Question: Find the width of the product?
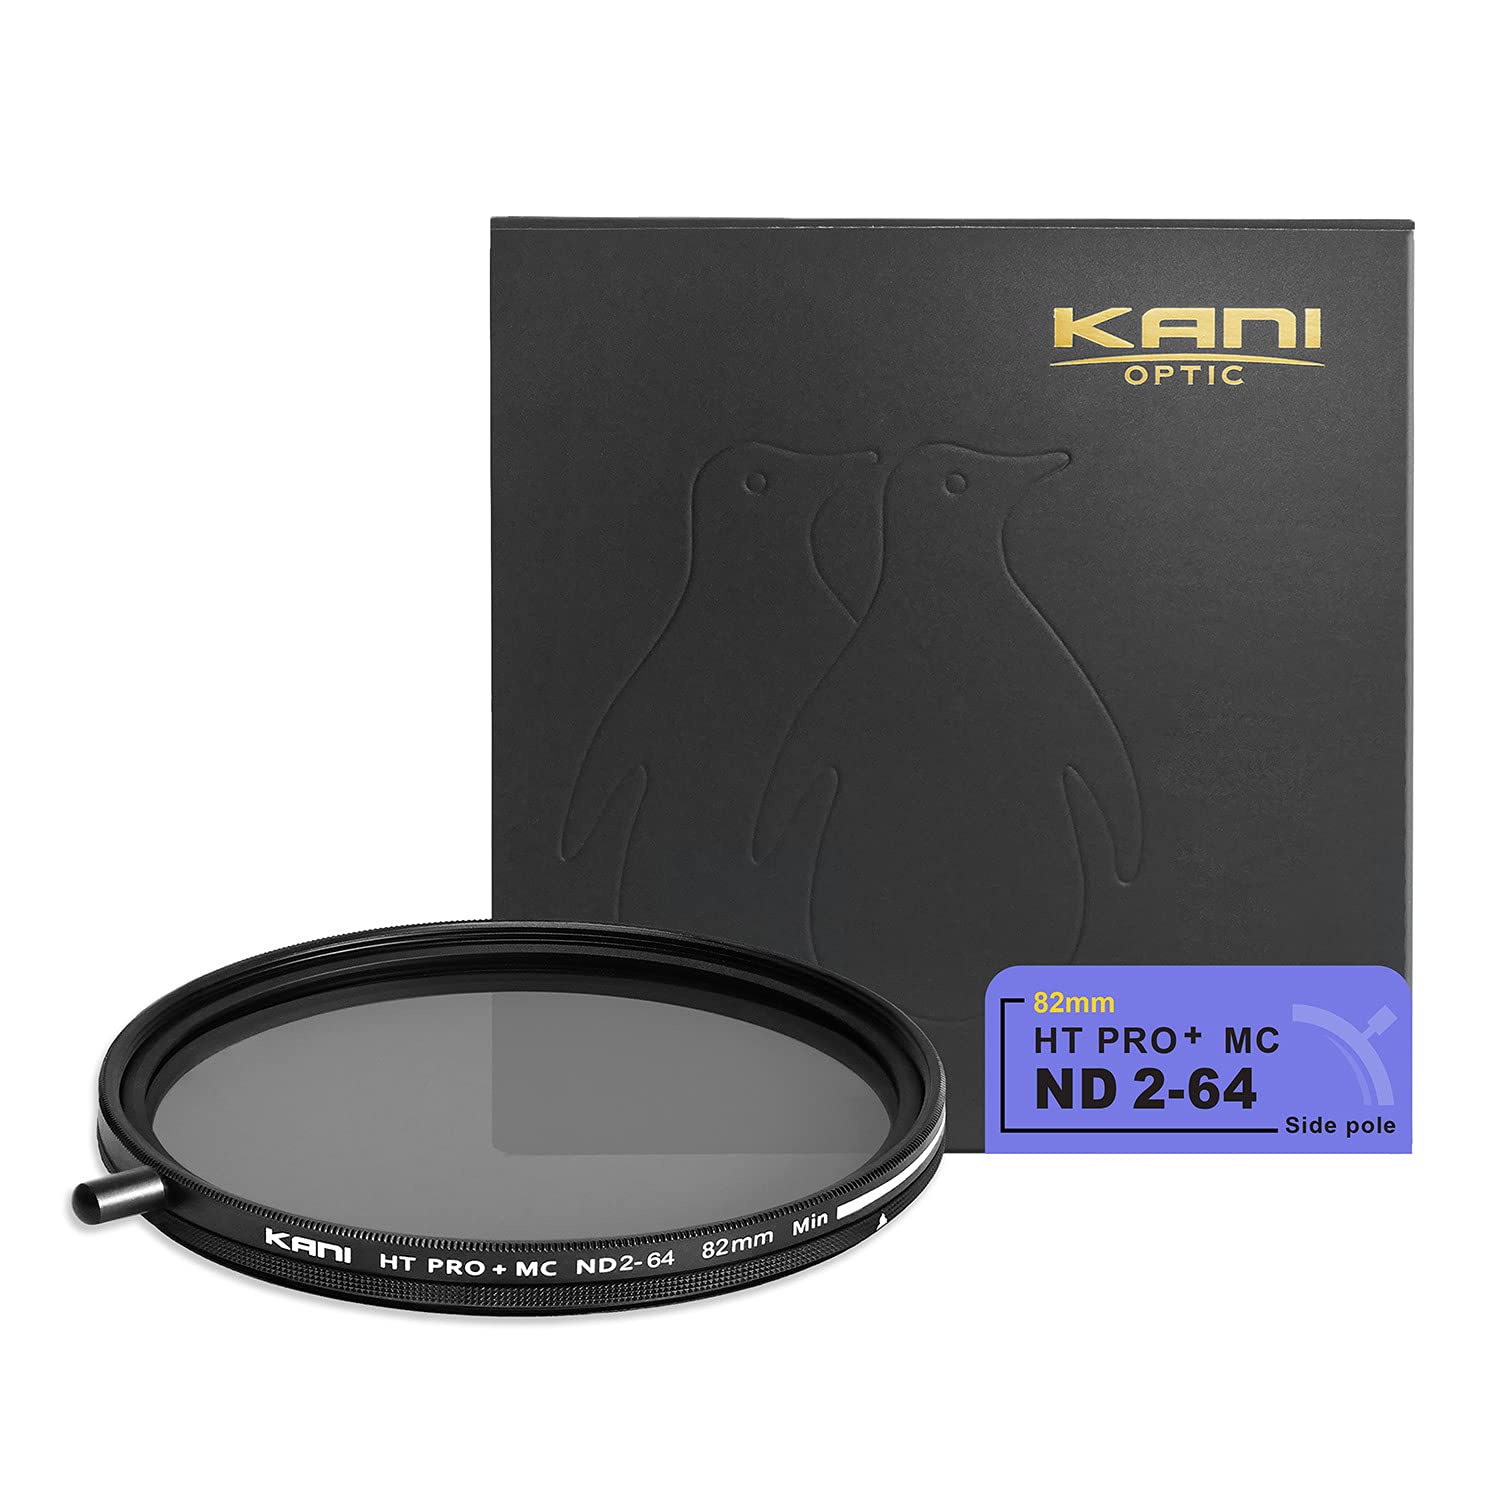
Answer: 82.0 millimetre